North Shore Central School District

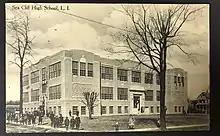
Sea Cliff School in 1914

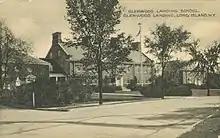
Glenwood Landing School before 1942

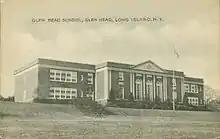
Glen Head School before 1946

North Shore Central School District was formed in 1953 from the smaller Sea Cliff, Glen Head, and Glenwood Landing school districts. The merger was generally opposed by Glenwood Landing residents, who did not want to share the tax revenues from the Glenwood Generating Station, while the other districts were desirous of them. Glenwood Landing Board of Education President William Anderson once explained the situation as "we endure the smoke, let's have the gravy." An earlier vote that year on "consolidating" the districts failed because that process required the vote to succeed in all three districts individually, while the "centralization" process only required a simple majority across all voters. It was the first central school district in Nassau County, and was accordingly referred to as "Central School District No. 1" under the numbering scheme of the time.